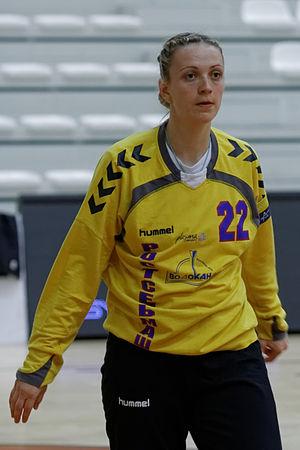
Sonja Barjaktarović, née le 11 septembre 1986 à Ivangrad, est une handballeuse monténégrine évoluant au poste de gardien de but dans le club de Rostov-Don depuis 2012. En club elle porte le numéro 22.